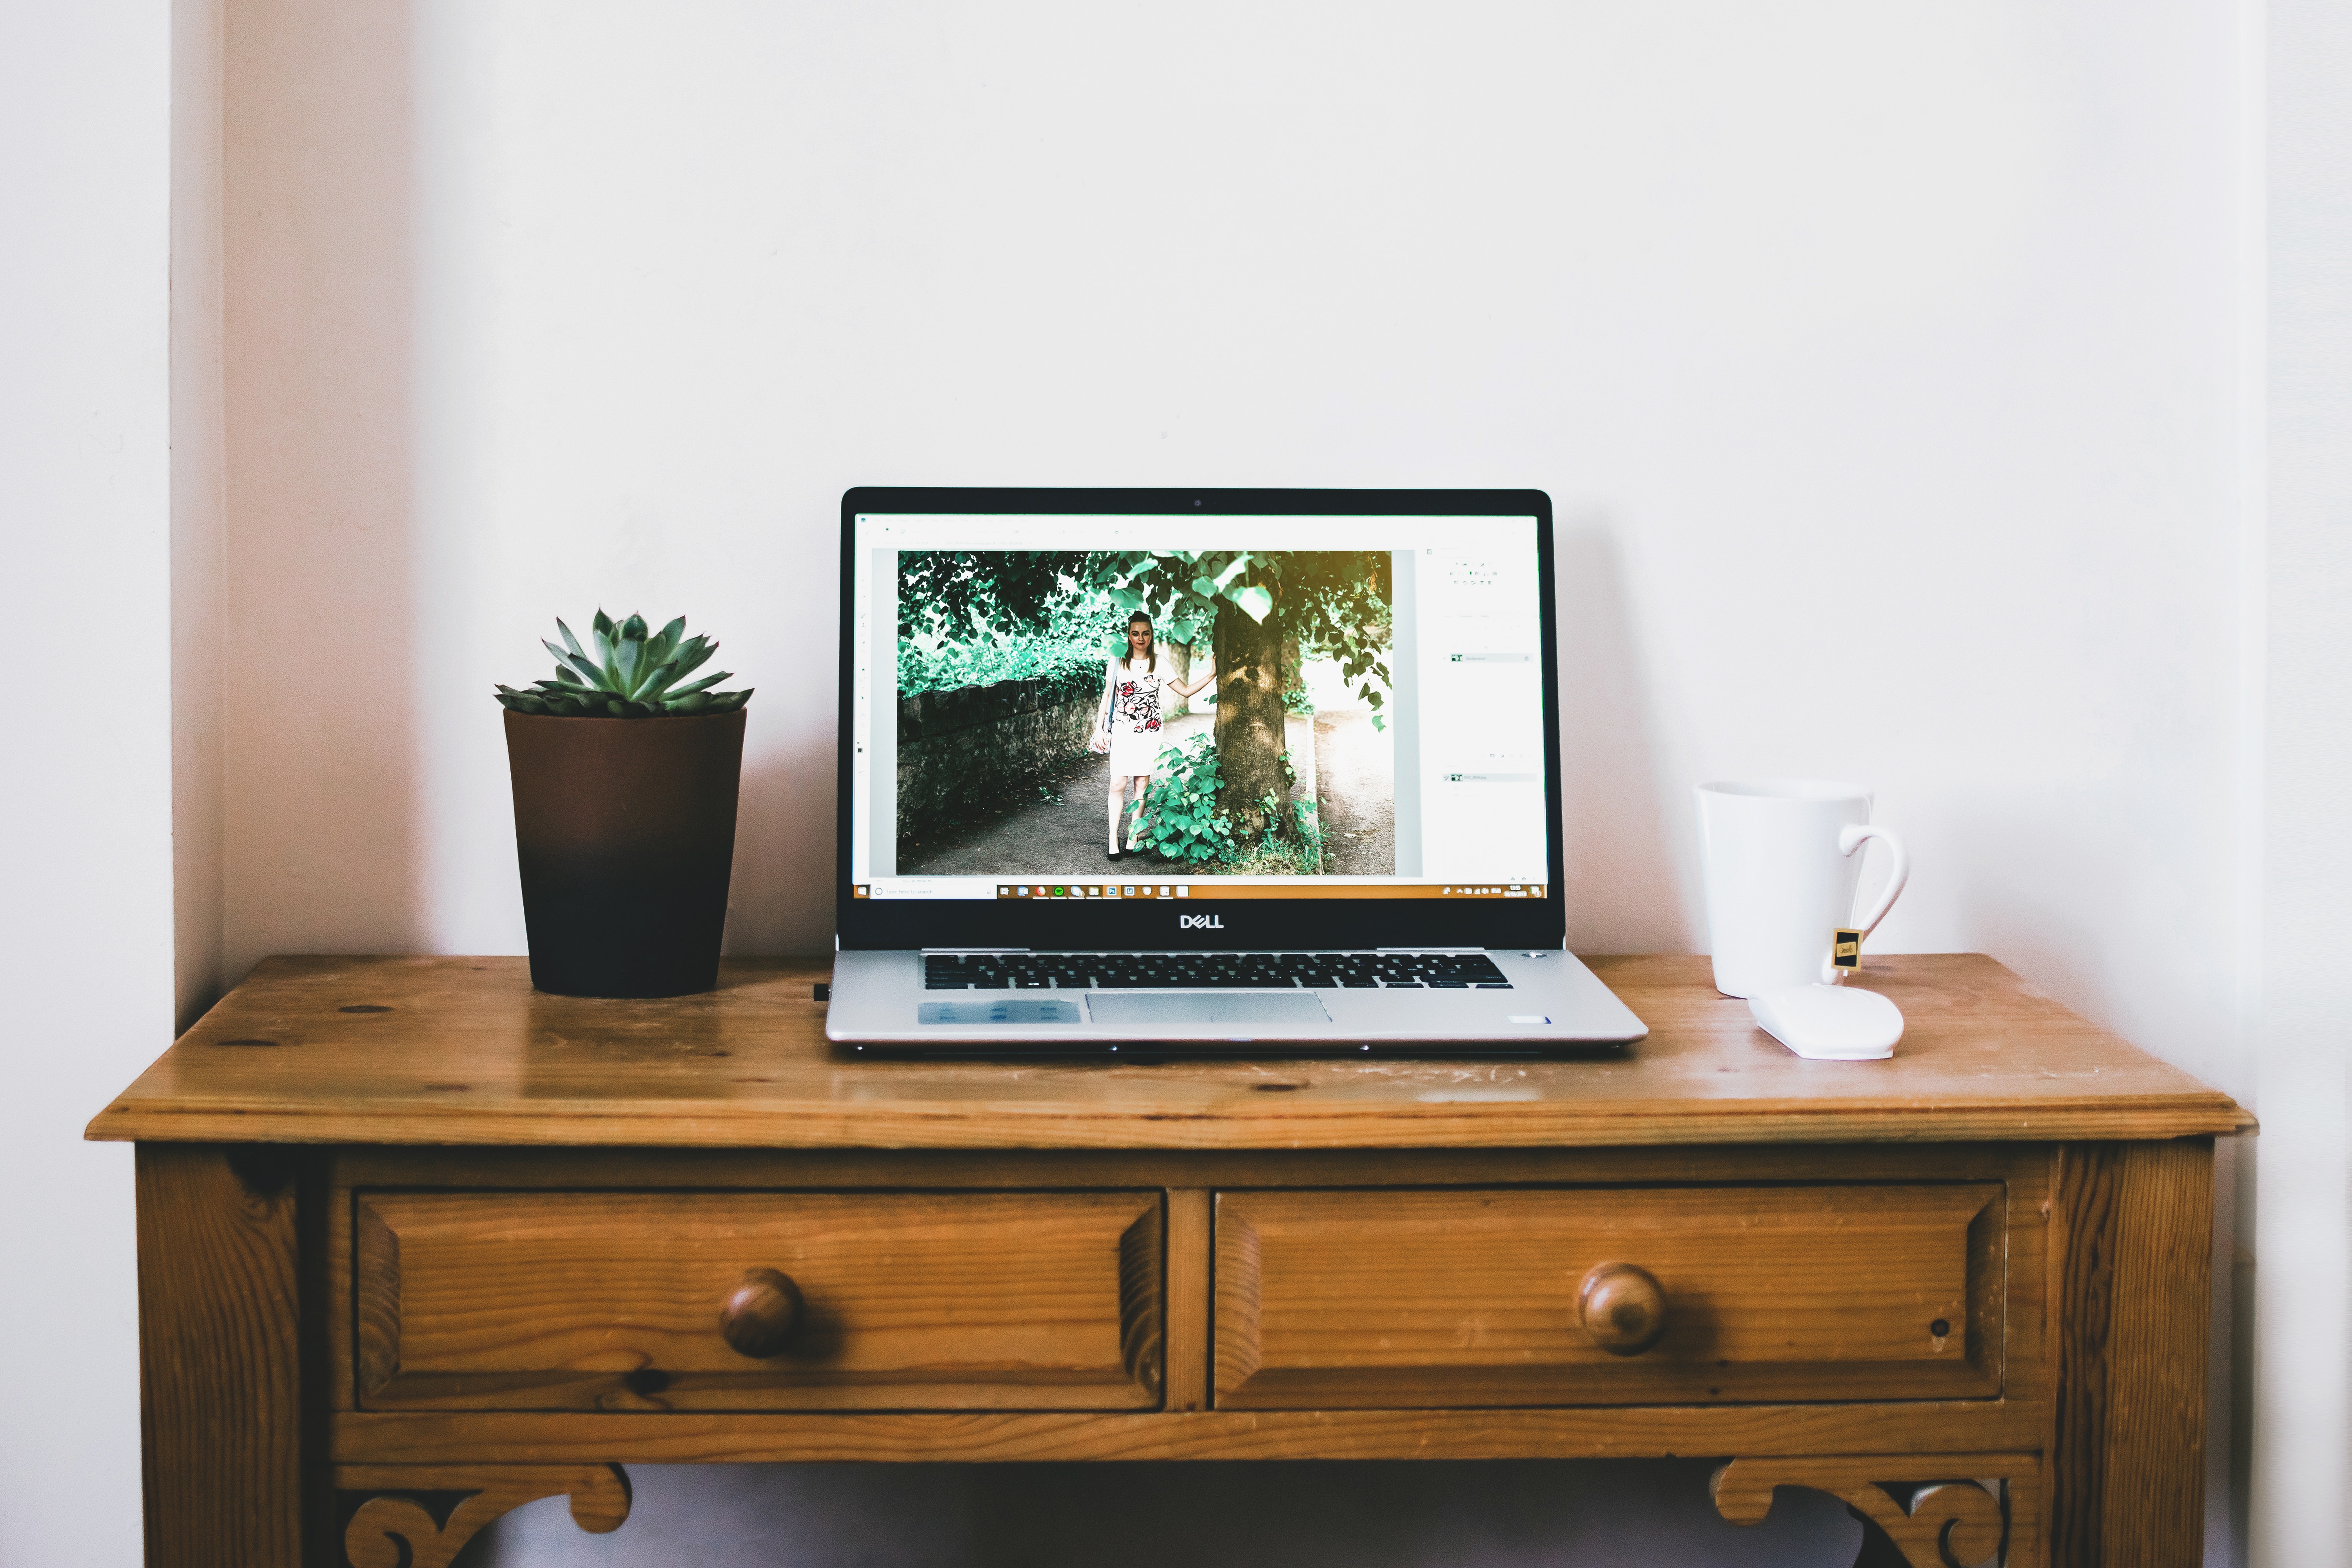
furniture, desk, chest of drawers, table, computer desk, room, drawer, screen, interior design, dresser, technology, shelf, hardwood, nightstand, wood, home, display device, flat panel display, electronic device, plant, Hutch, house, rectangle